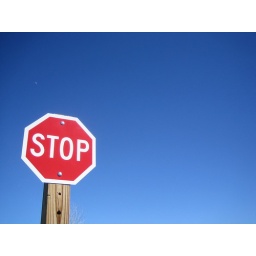
Stop sign against sky